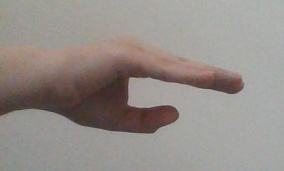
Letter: jeem